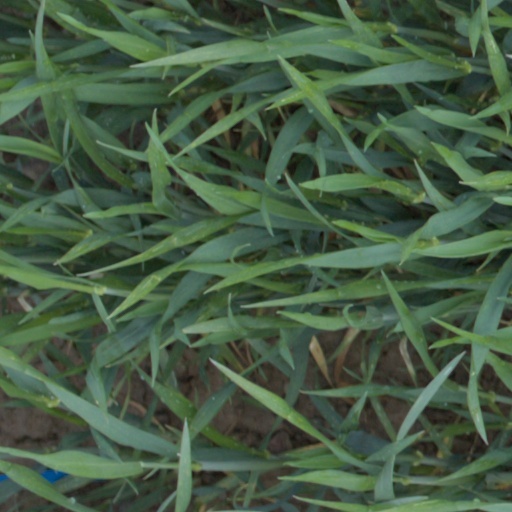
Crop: wheat